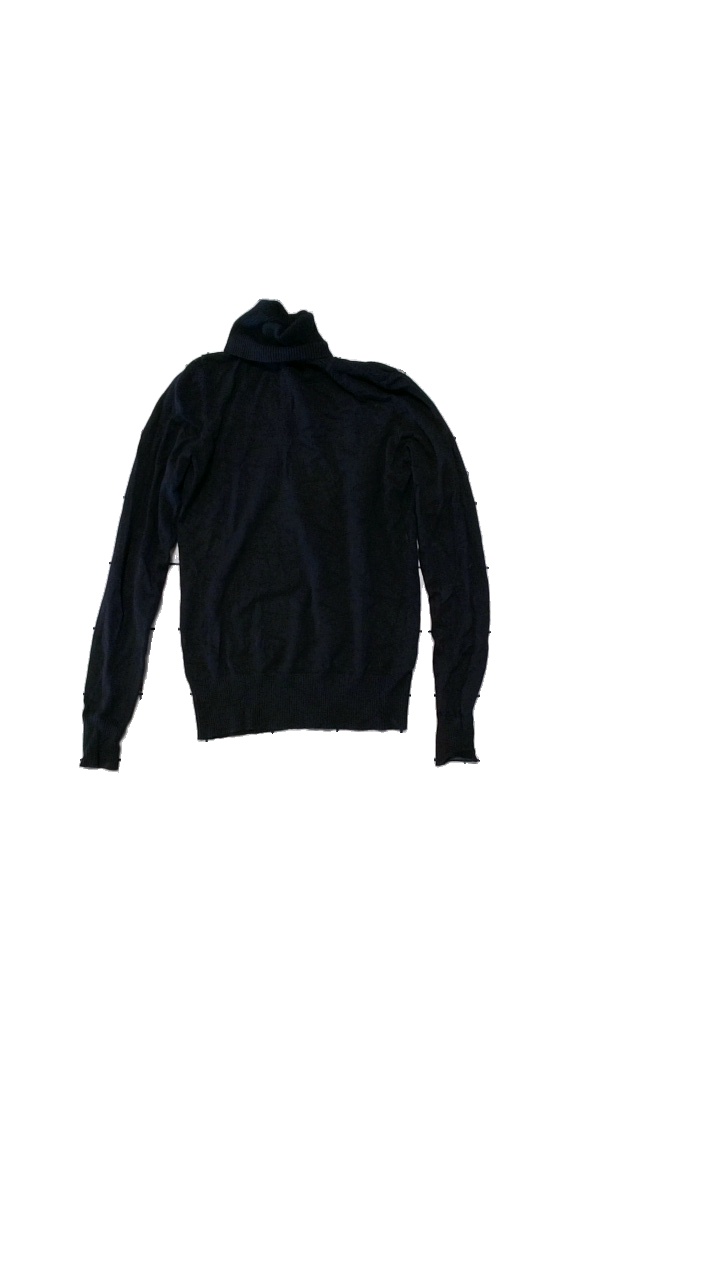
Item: Top (Ladies)
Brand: Saint Tropez
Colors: Black
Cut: Regular, Turtle neck
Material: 80% viscose, 20% polyamide
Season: All
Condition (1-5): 3
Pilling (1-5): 4
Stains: Minor
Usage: Reuse
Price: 50-100